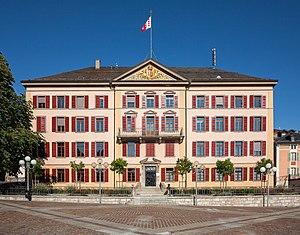
Palais du Gouvernement, Sion, Canton Valais, Suisse
Le Conseil d'État est le gouvernement du canton du Valais en Suisse. Il est composé de 5 membres, appelés conseillers d'État et élus au suffrage universel et au scrutin majoritaire pour une période de quatre ans. Chaque conseiller d'État dirige un département durant ces quatre ans.